Montenegrin Volunteer Corps

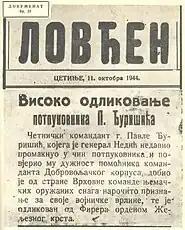
The newspaper Lovćen stating that Pavle Đurišić got awarded the Iron Cross after forming Montenegrin Volunteer Corps.

The Montenegrin Volunteer Corps was a collaborationist military formation that was created in the spring of 1944 under Chetnik leader Pavle Đurišić with assistance from the Germans, Milan Nedić, and Dimitrije Ljotić. It was formally a part of the Serbian Volunteer Corps. The Corps consisted of some of Đurišić's former troopers that were released from German captivity, but the majority were Chetniks that remained in Montenegro under the name of "national forces". Đurišić developed the force in Montenegro and Sandžak and it consisted of between 7,000 and 8,000 men.